Nissan RB engine

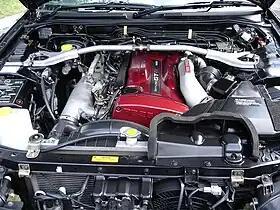
RB26DETT in an R34 Skyline GT-R

The RB engine is an oversquare 2.0–3.0 L straight-6 four-stroke gasoline engine from Nissan, originally produced from 1985 to 2004. The RB followed the 1983 VG-series V6 engines to offer a full, modern range in both straight or V layouts. It was part of a new engine family name PLASMA (Powerful ＆ Economic, Lightweight, Accurate, Silent, Mighty, Advanced).